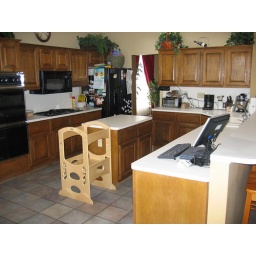
Notice the low microwave and the cabinet over the fridge. (not to mention the vintage 1980's counters